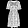
Label: Dress